Esperanto culture

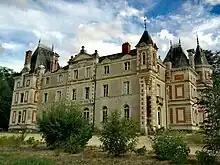
Castle of Grésilion, an Esperantist cultural center in France

On December 15 (L. L. Zamenhof's birthday), Esperanto speakers around the world celebrate Zamenhof Day, sometimes called Book Day. It's a common goal to have a book written in Esperanto published on or by that day, as Zamenhof was a strong advocate of the idea that in order to spread Esperanto around the world, its speakers need to create a large body of literature.